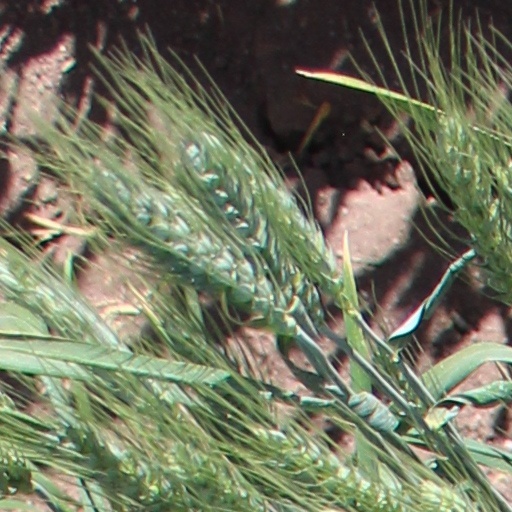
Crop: wheat